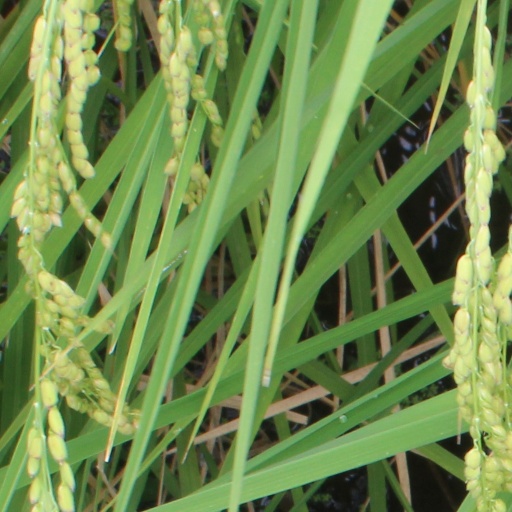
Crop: rice